Indie Memphis

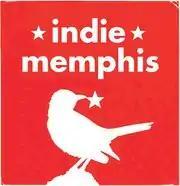
Indie Memphis Logo

Indie Memphis, located in Memphis, TN, is an arts organization that runs year-round programs that "inspire, encourage and promote independent films and filmmaking in Memphis."